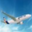
Label: airplane